Little Big Shot (1935 film)

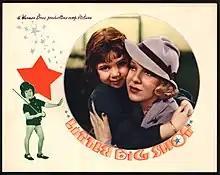
Lobby card

Little Big Shot is a 1935 American film directed by Michael Curtiz, and starring Sybil Jason and Glenda Farrell. The film was released by Warner Bros. on September 7, 1935. The plot concerns a young girl who endears herself to her caretakers after her father is murdered by mobsters.